Captain America and The Avengers

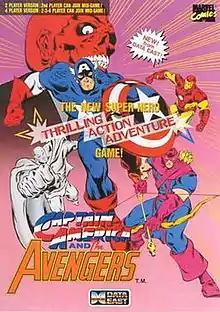
Arcade flyer

is a beat 'em up arcade video game developed and released by Data East in 1991. It features the Avengers team of Marvel Comics characters in a side-scrolling brawling and shooting adventure to defeat the evil Red Skull. The game received ports for the Sega Genesis/Mega Drive, Super Nintendo Entertainment System, Game Boy and Game Gear. A different Data East game was released for the Nintendo Entertainment System.